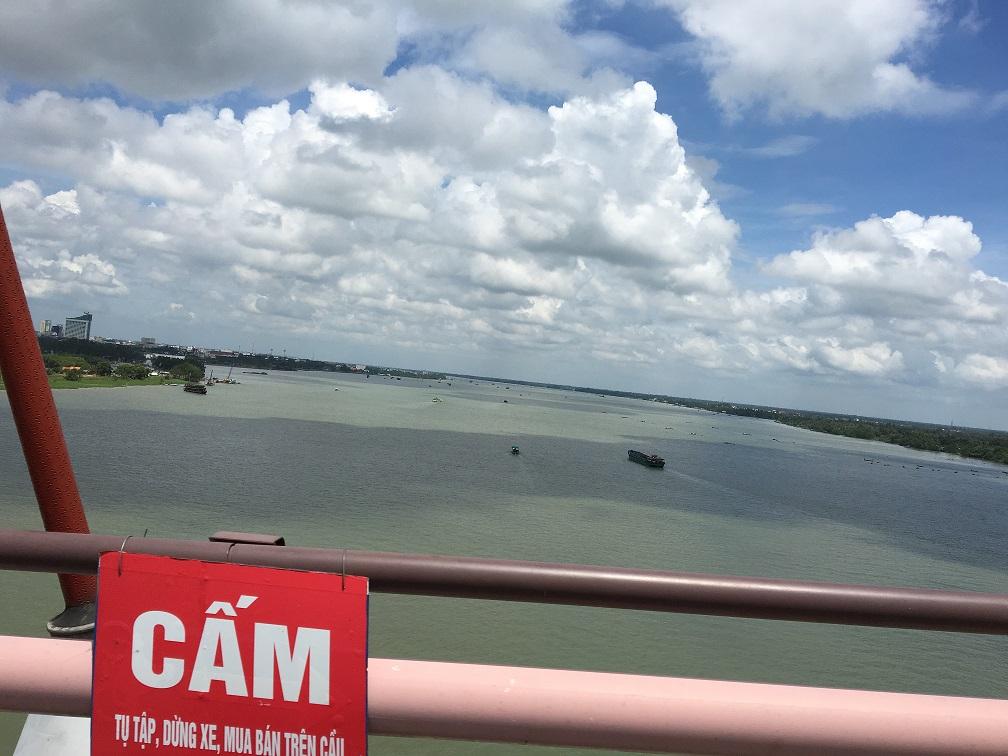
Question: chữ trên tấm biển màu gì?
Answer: màu trắng